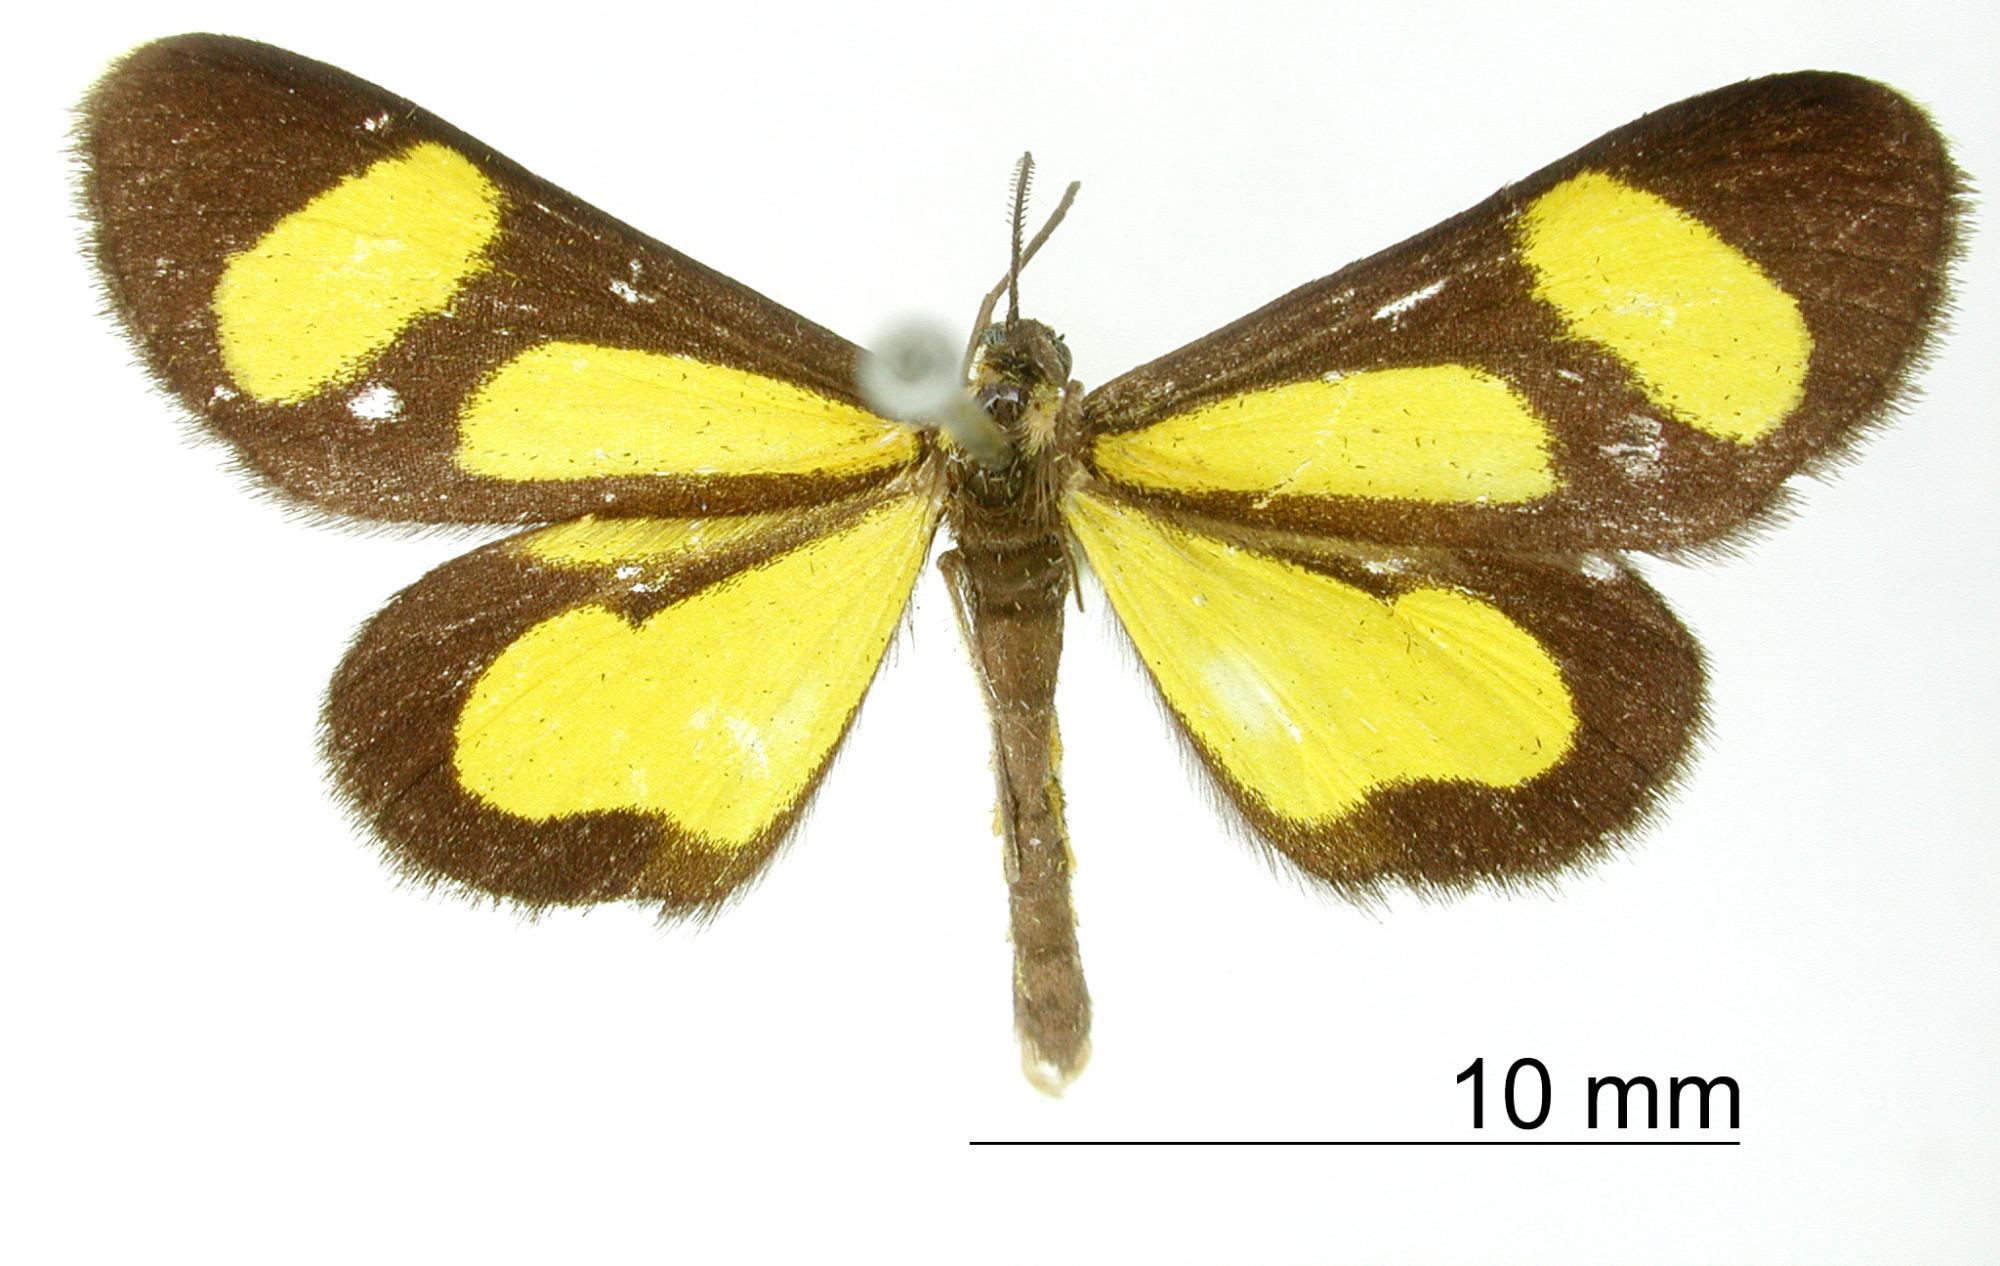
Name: Flavinia chibcha
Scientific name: Flavinia chibcha Schaus, 1892
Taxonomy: Animalia, Arthropoda, Insecta, Lepidoptera, Geometridae, Sterrhinae
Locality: Peru, Unknown